Buckingham Army Air Field

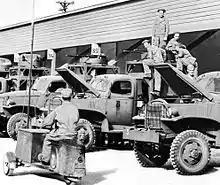
Photo of the motor pool showing E5 turret training trucks with mounted aircraft turrets used for training

By early 1943, Buckingham AAF had developed a five-week training course, consisting each day of close order drill, followed by several hours of classroom instruction and then time on the ranges each day. The day would end with calisthenics and PT. The first few weeks of training focused on weapons training, with the students expected to take them apart and put them back together in increasingly shorter amount of time. An instructor would usually cause something to go wrong with the weapons and it was the student's problem to identify the cause and fix it. .22 caliber shotguns were used in the initial phase of marksmanship training, then moving on to larger 12-gauge shotguns out on the ranges. Students would shoot from the moving truck at clay pigeons launched or thrown into the air. Aircraft identification was intensely studied along with theory of ballistics and how to estimate ranges of aircraft.